Dorothea Angermann

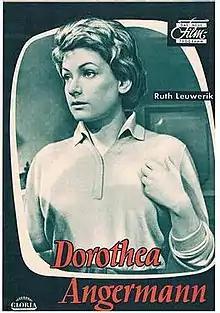

Dorothea Angermann is a 1959 West German drama film directed by Robert Siodmak and starring Ruth Leuwerik, Bert Sotlar and Alfred Schieske. It was adapted from the play by Gerhart Hauptmann.